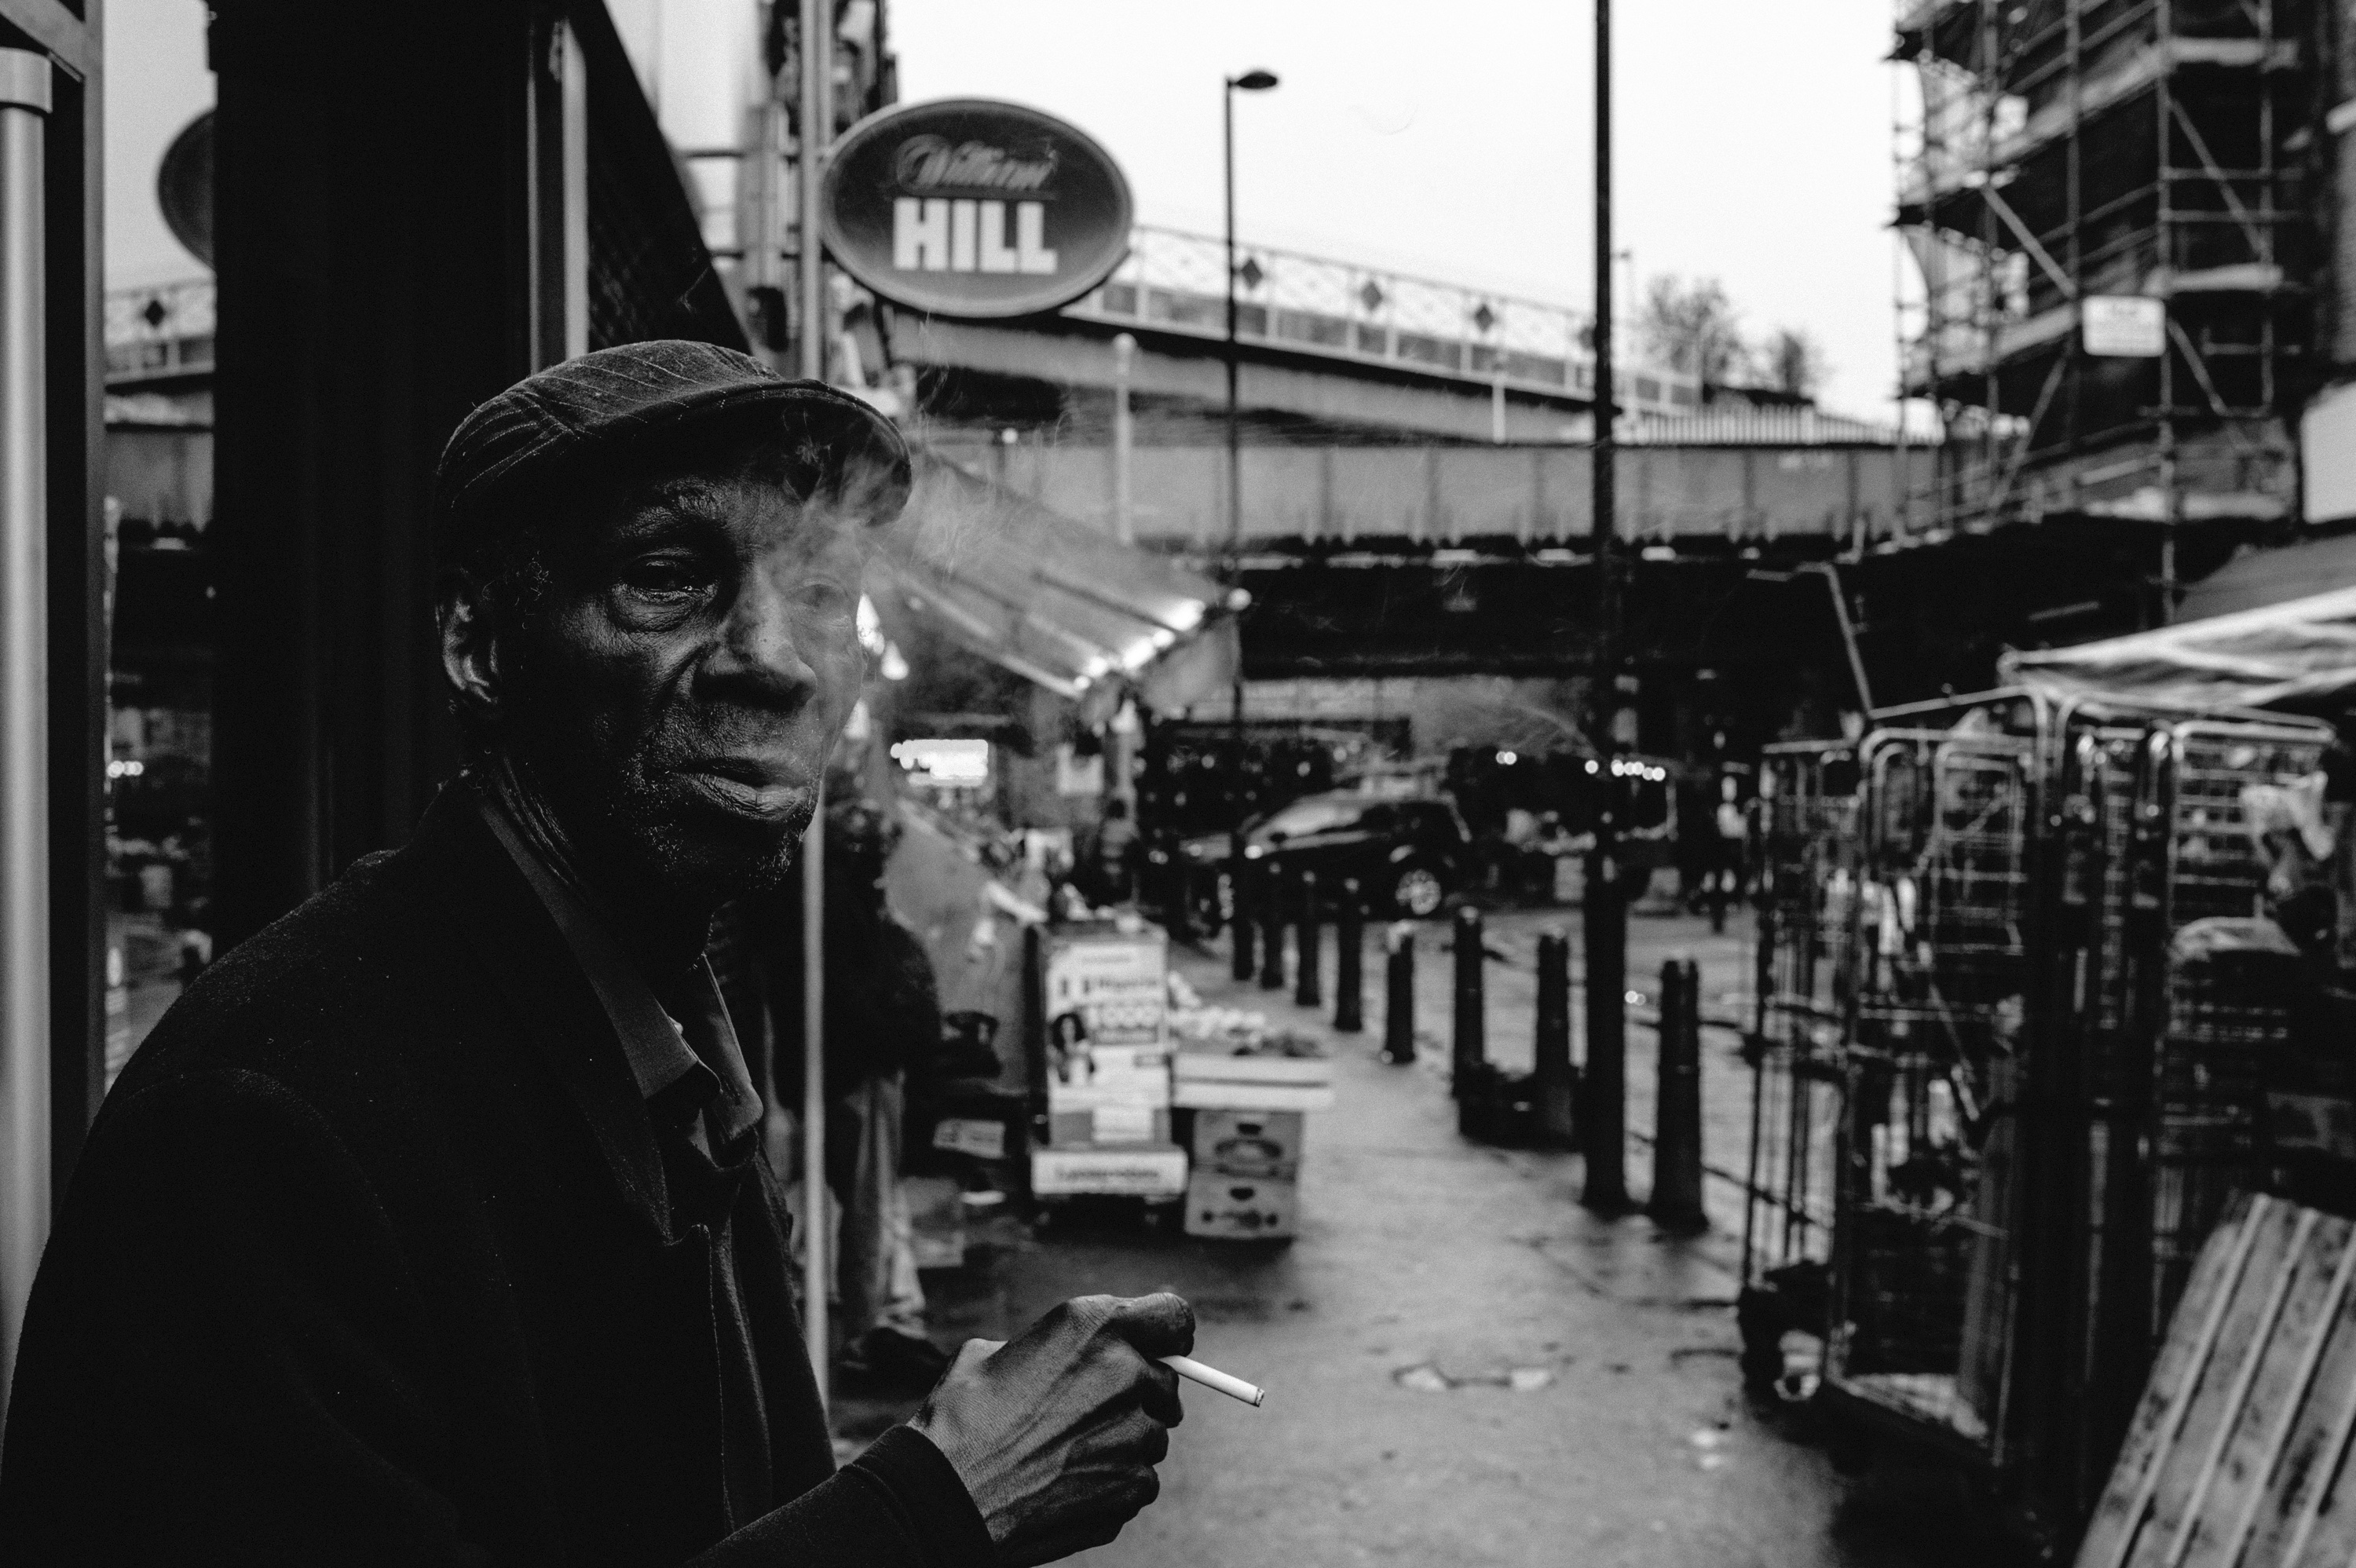
black and white, street, monochrome, infrastructure, monochrome photography, film noir